ReliaQuest Bowl

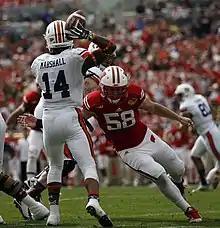
Auburn quarterback Nick Marshall during the 2015 edition

The bowl is played on New Year's Day unless January 1 falls on a Sunday, in which case it is moved to the following Monday. It is usually the first game to start on a day which is traditionally full of college bowl games, and has kicked off as early as 11 a.m. ET. ESPN has had television rights to the game since 1993. Under an extension of those rights signed in 2010, ESPN broadcasts the game on either ABC, ESPN, or ESPN2, in conjunction with the Citrus Bowl and the New Year's Six bowl games. Before 1993, the Hall of Fame Bowl aired on NBC.